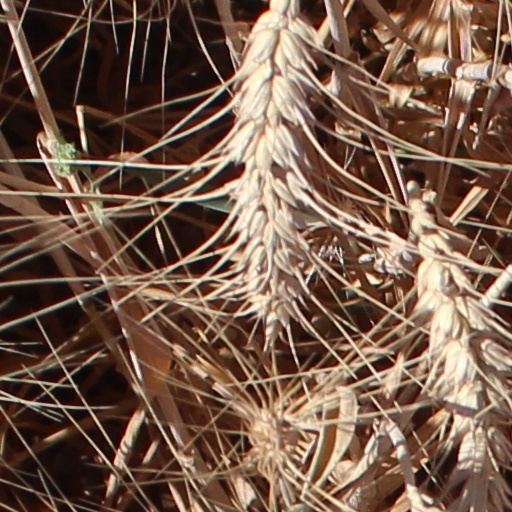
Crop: wheat